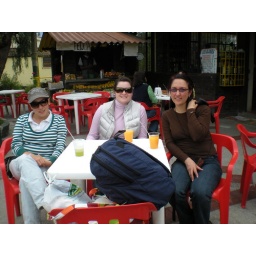
Fresh fruit juice in Paipa. No water or sugar added. A dream come true for less than a dollar!!!!